Sakalovapalo burial mounds

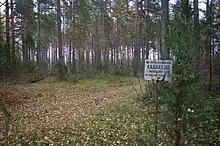
Sakalovapalo burial mounds

Sakalovapalo burial mounds is an ancient burial ground, a cemetery in Obinitsa village, Setomaa Parish, Võru County in southeastern Estonia.